MLBB M3 World Championship

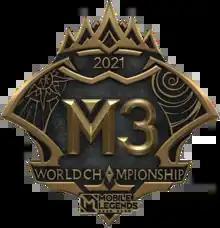

The 2021 "Mobile Legends: Bang Bang" World Championship, commonly known as M3 or the M3 World Championship, was the third edition of the Mobile Legends World Championships, an esports tournament for the game "". It was held from 6 December until its Grand Finals on 19 December 2021 in Suntec Singapore Convention and Exhibition Centre in Singapore.